Boelcke-Kaserne concentration camp

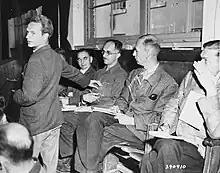
A witness identifies Heinrich Schmidt at the Dora Trial.

Josten and Kestel were tried at the Auschwitz Trial in Kraków and the Buchenwald Trial at Dachau respectively; both were convicted and executed for crimes committed at other camps. Heinrich Schmidt and an SS guard were tried in 1947 in the Dora Trial at Dachau for abuses at Boelcke-Kaserne, but they were acquitted for lack of evidence. Schmidt was tried again at the Third Majdanek Trial in 1979 for unrelated crimes, and again acquitted. No one else was tried for crimes committed at the subcamp.